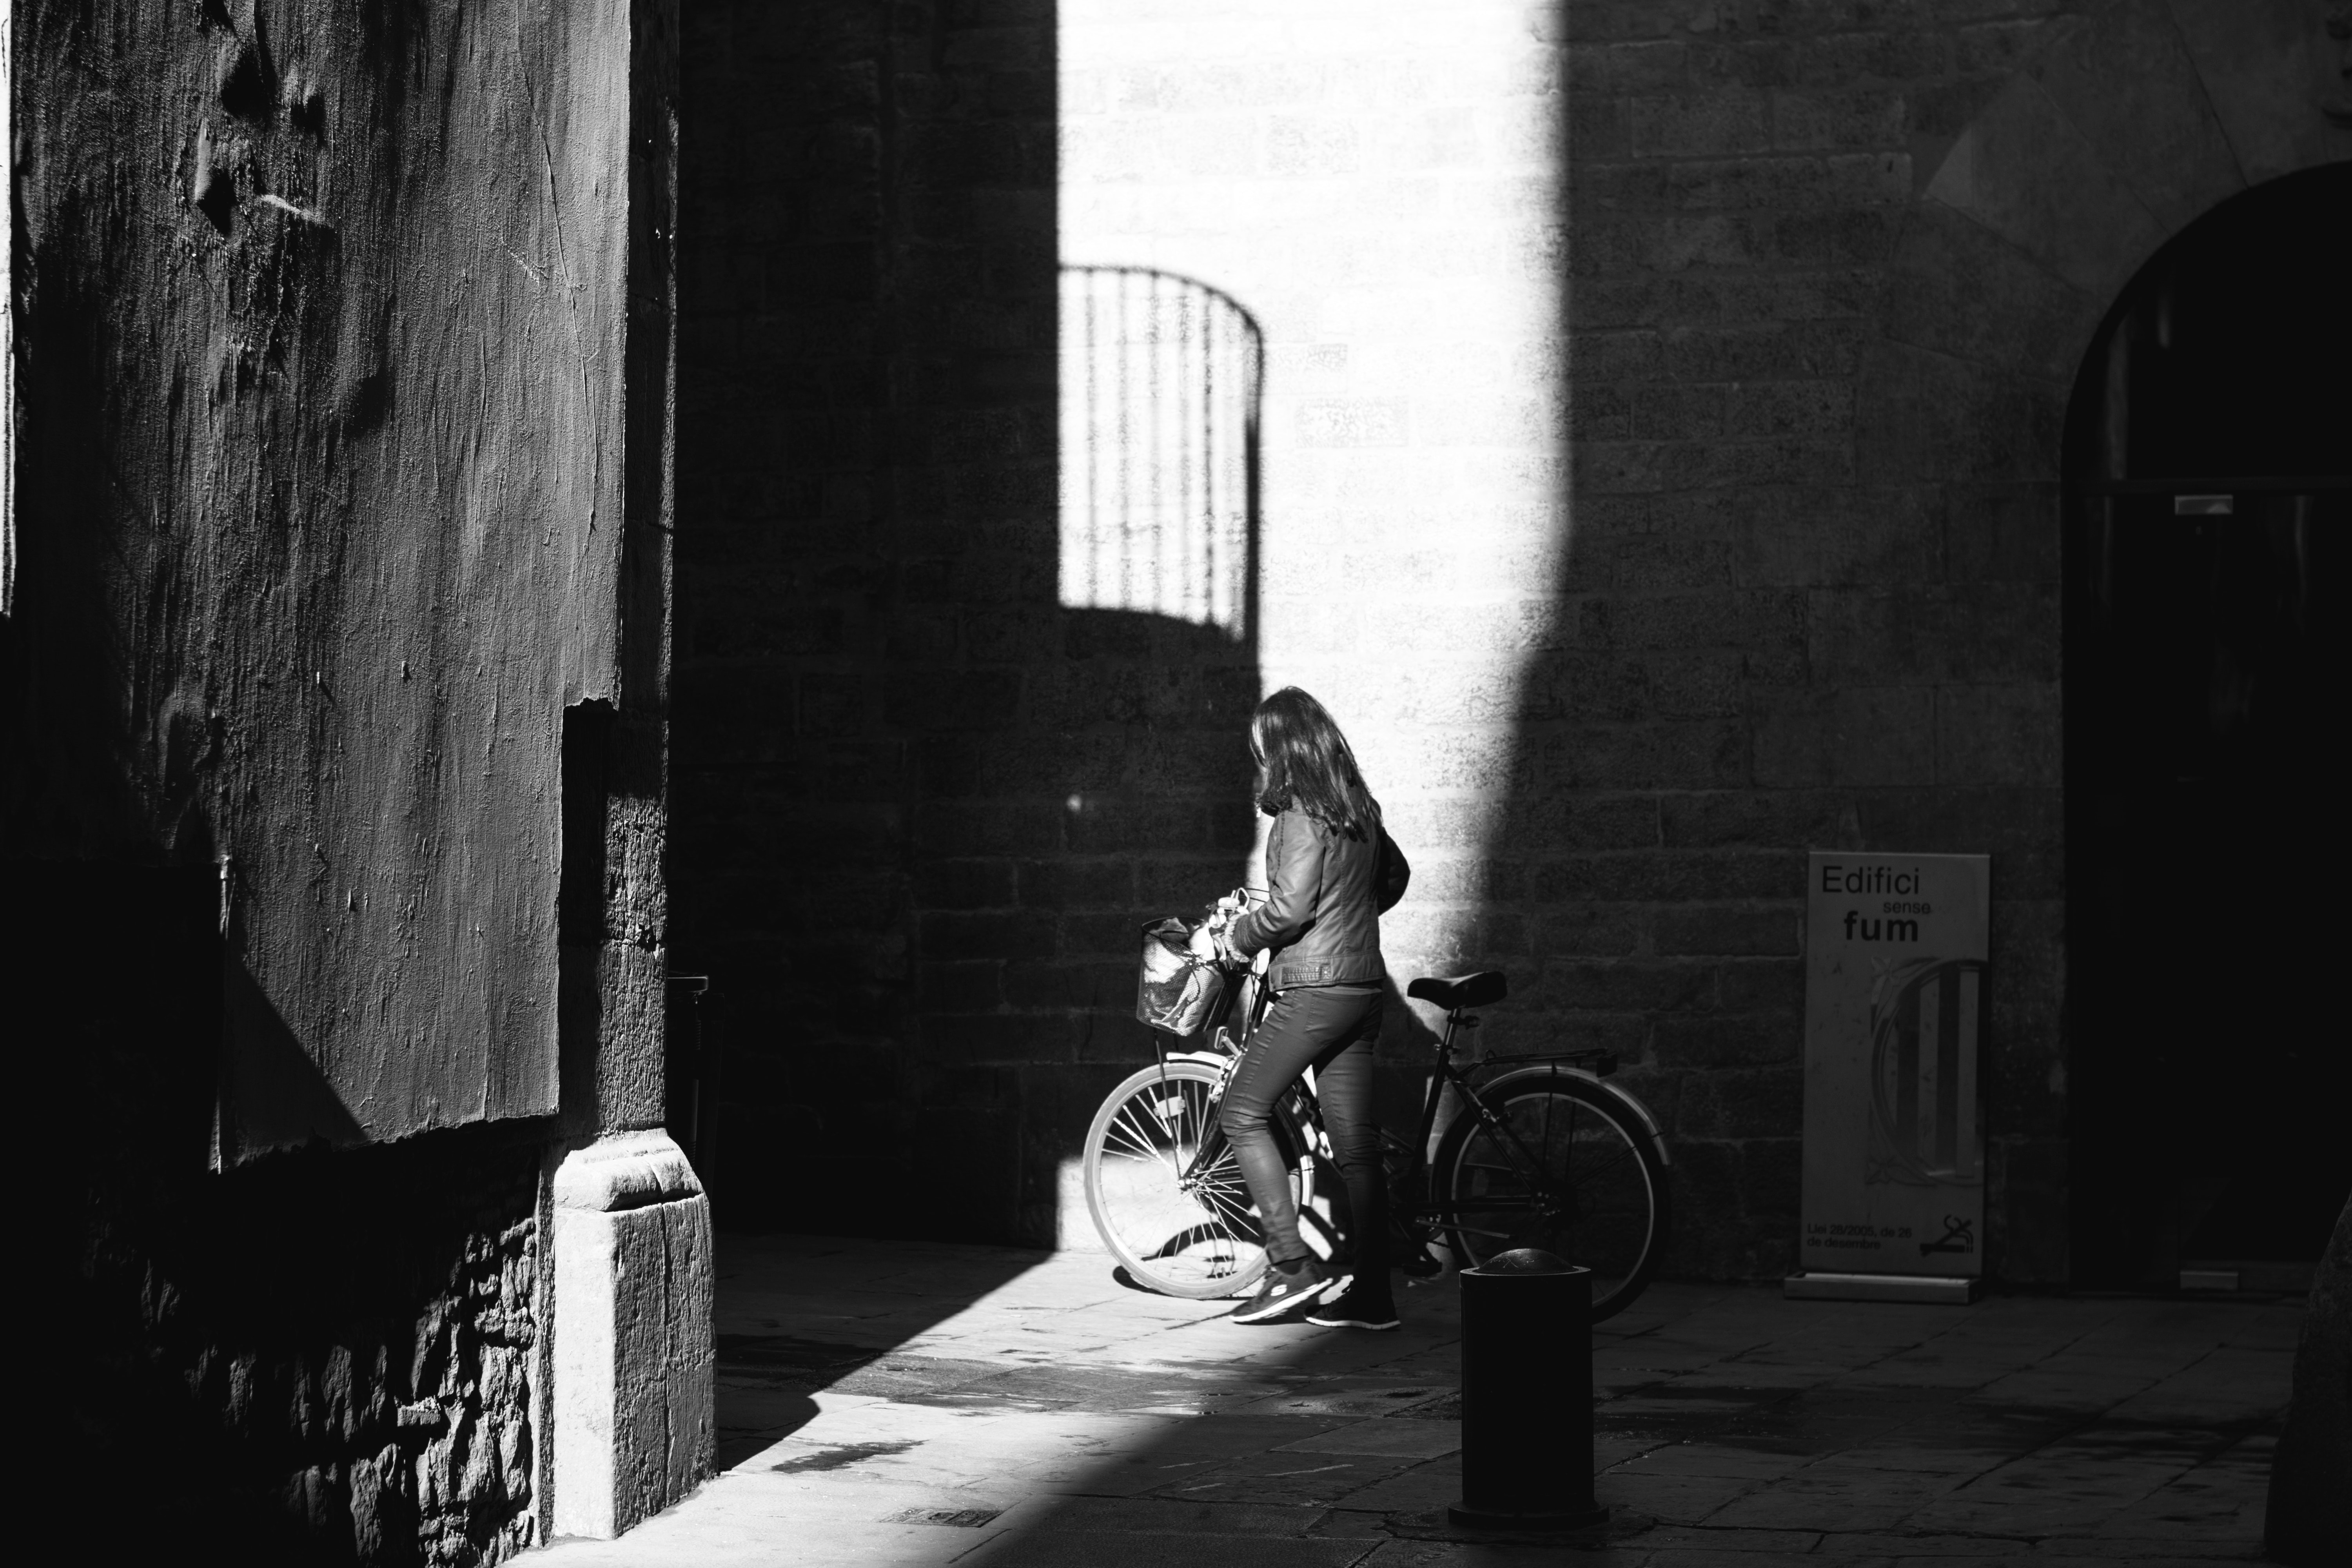
white, black, black and white, monochrome, monochrome photography, light, snapshot, street, bicycle, standing, photography, shadow, urban area, vehicle, architecture, sitting, wheel, sunlight, darkness, road, stock photography, alley, style, Tints and shades, still life photography